Important Bird Area

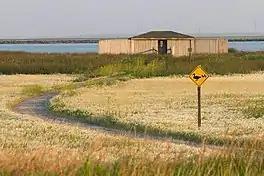
Frank Lake (South) IBA, Alberta, Canada.

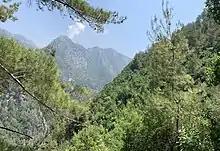
Jabal Moussa Biosphere Reserve in Lebanon

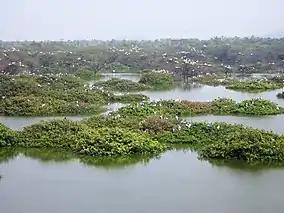
Vedanthangal Bird Sanctuary, Tamil Nadu, India.

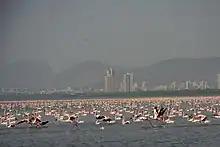
Thane Creek Flamingo Sanctuary, Maharashtra, India.

In 1985, following a specific request from the European Economic Community, Birdlife International drew up a list of sites to be protected as a matter of priority. In 1989, a repertoire of IBAs of Europe was released.